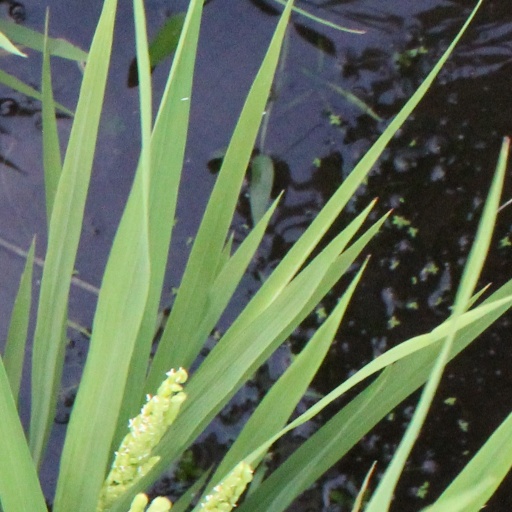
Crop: rice